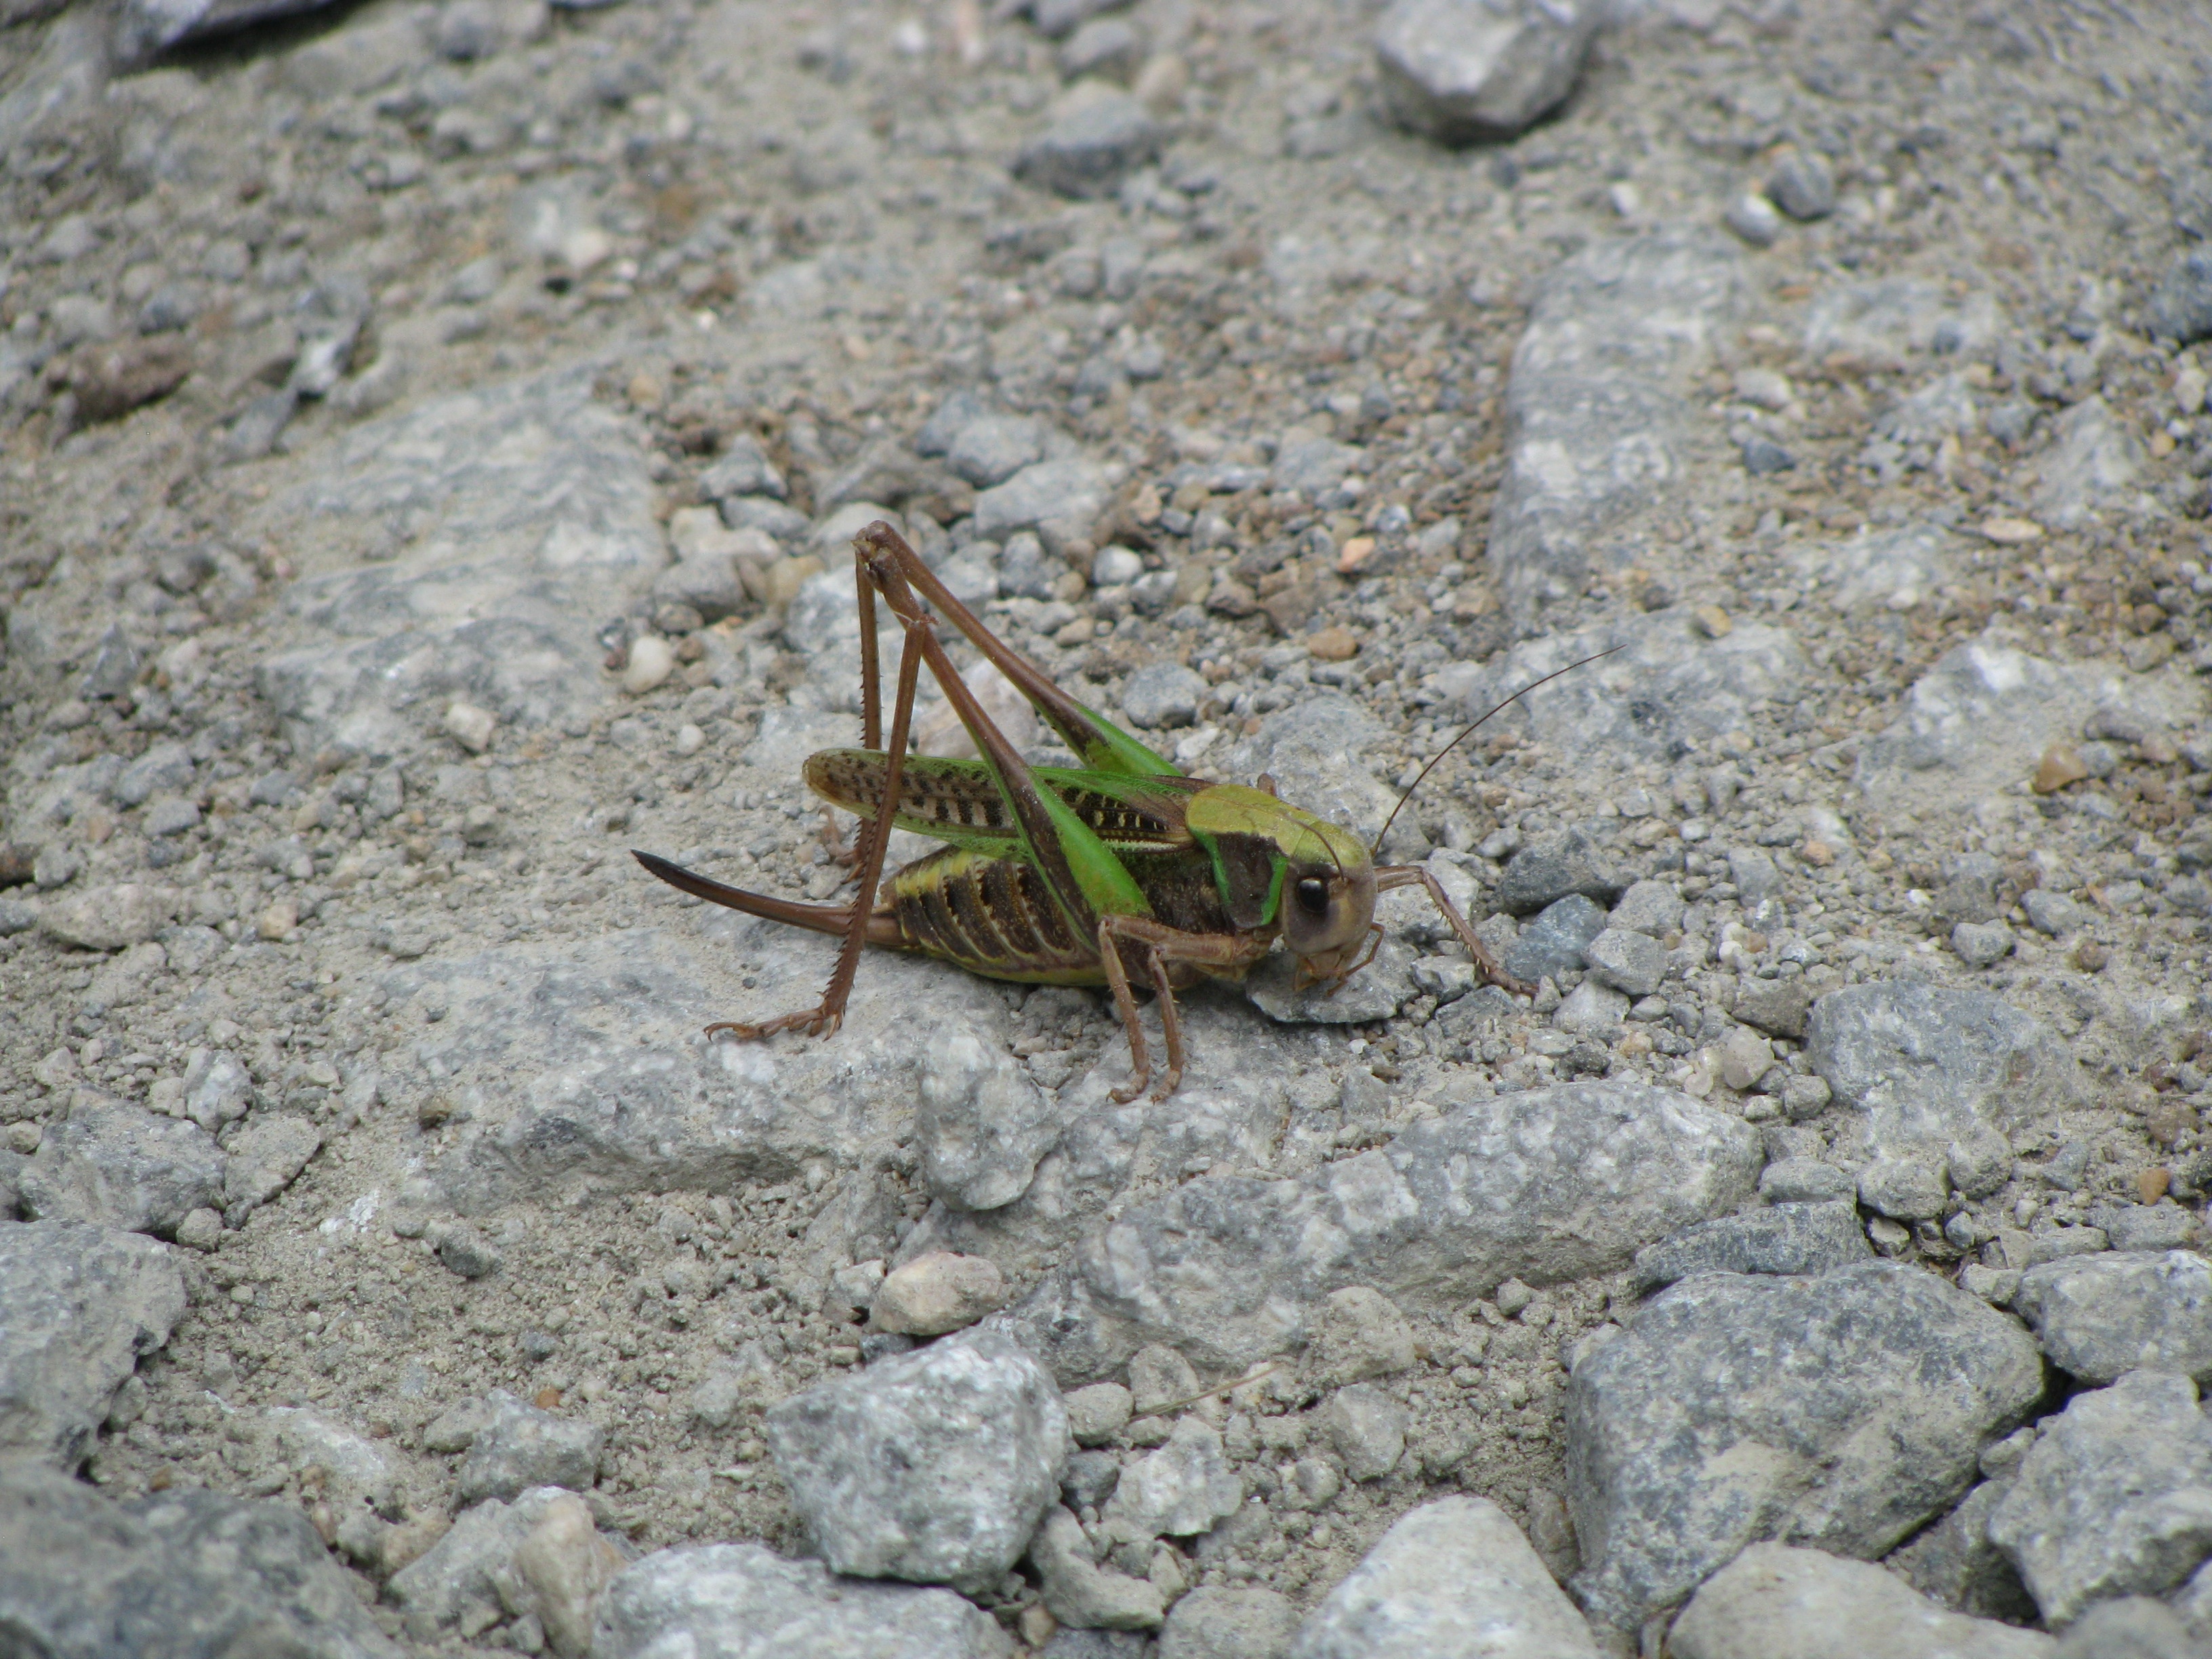
nature, wildlife, green, insect, bug, fauna, invertebrate, grasshopper, locust, cricket like insect